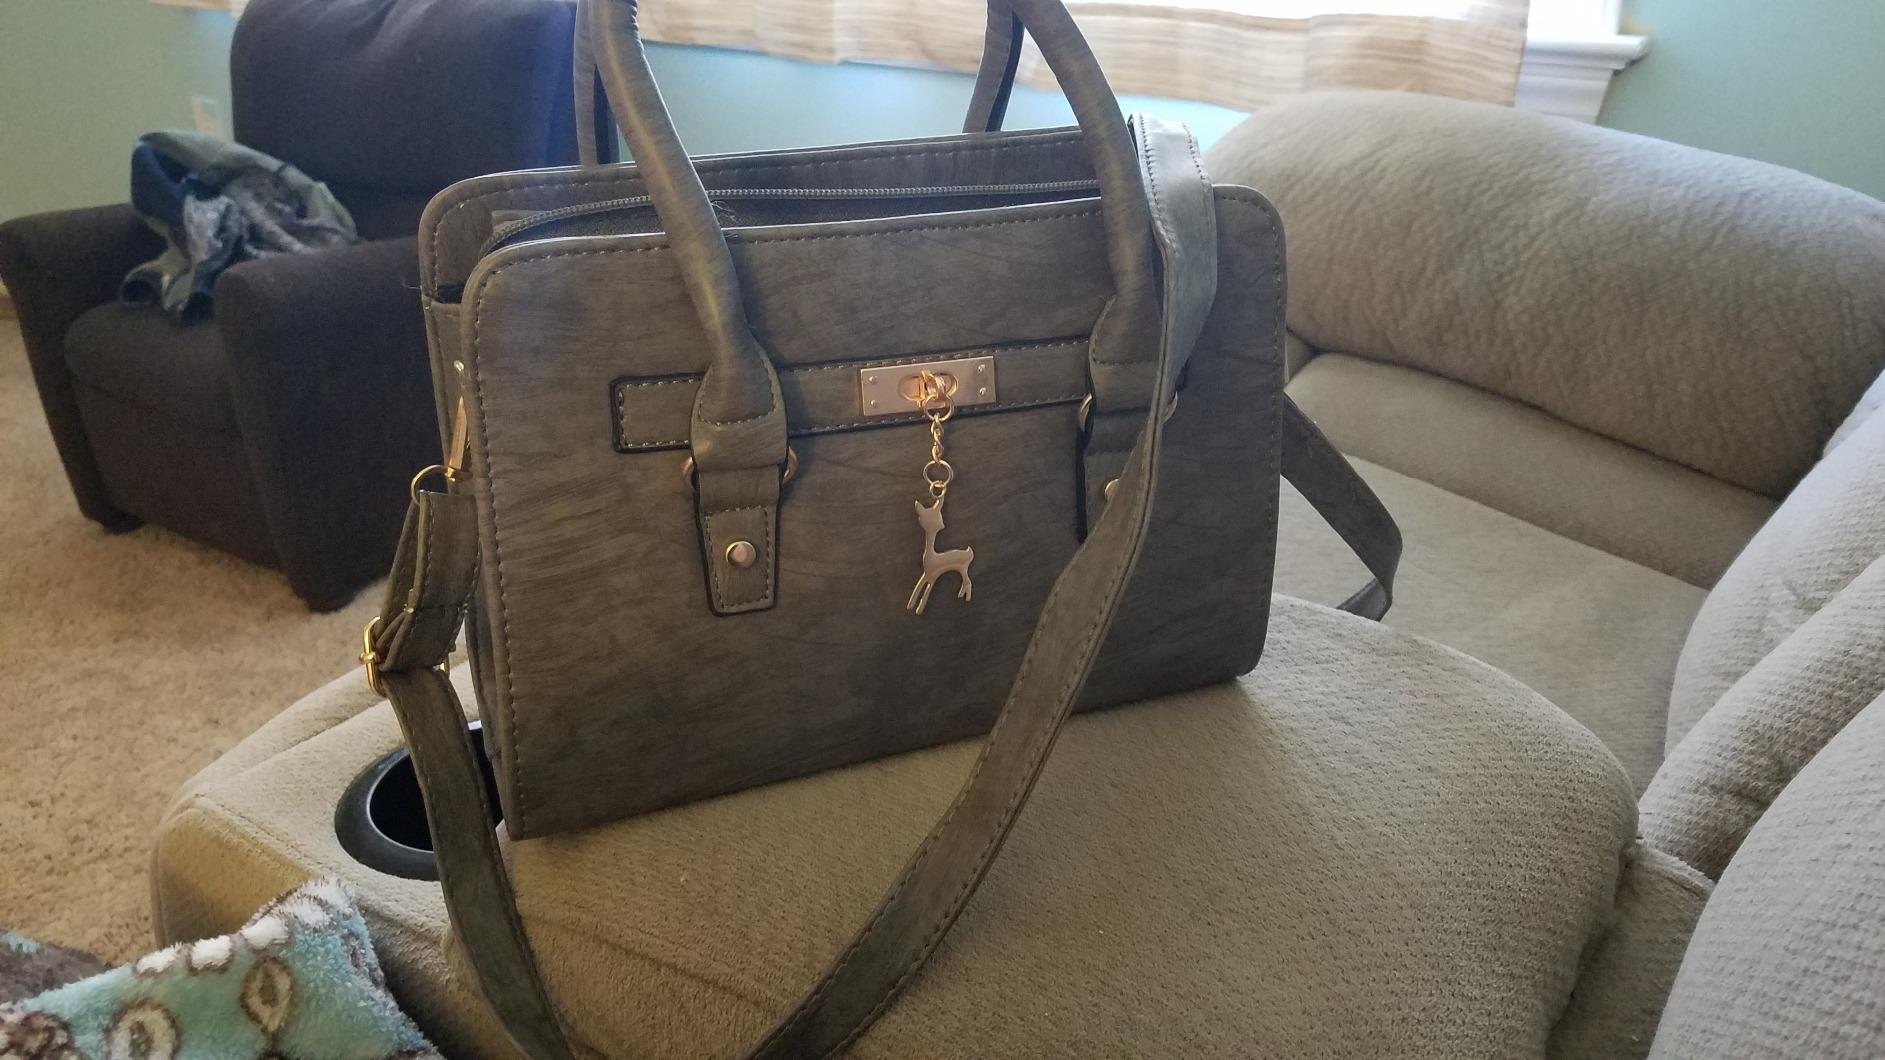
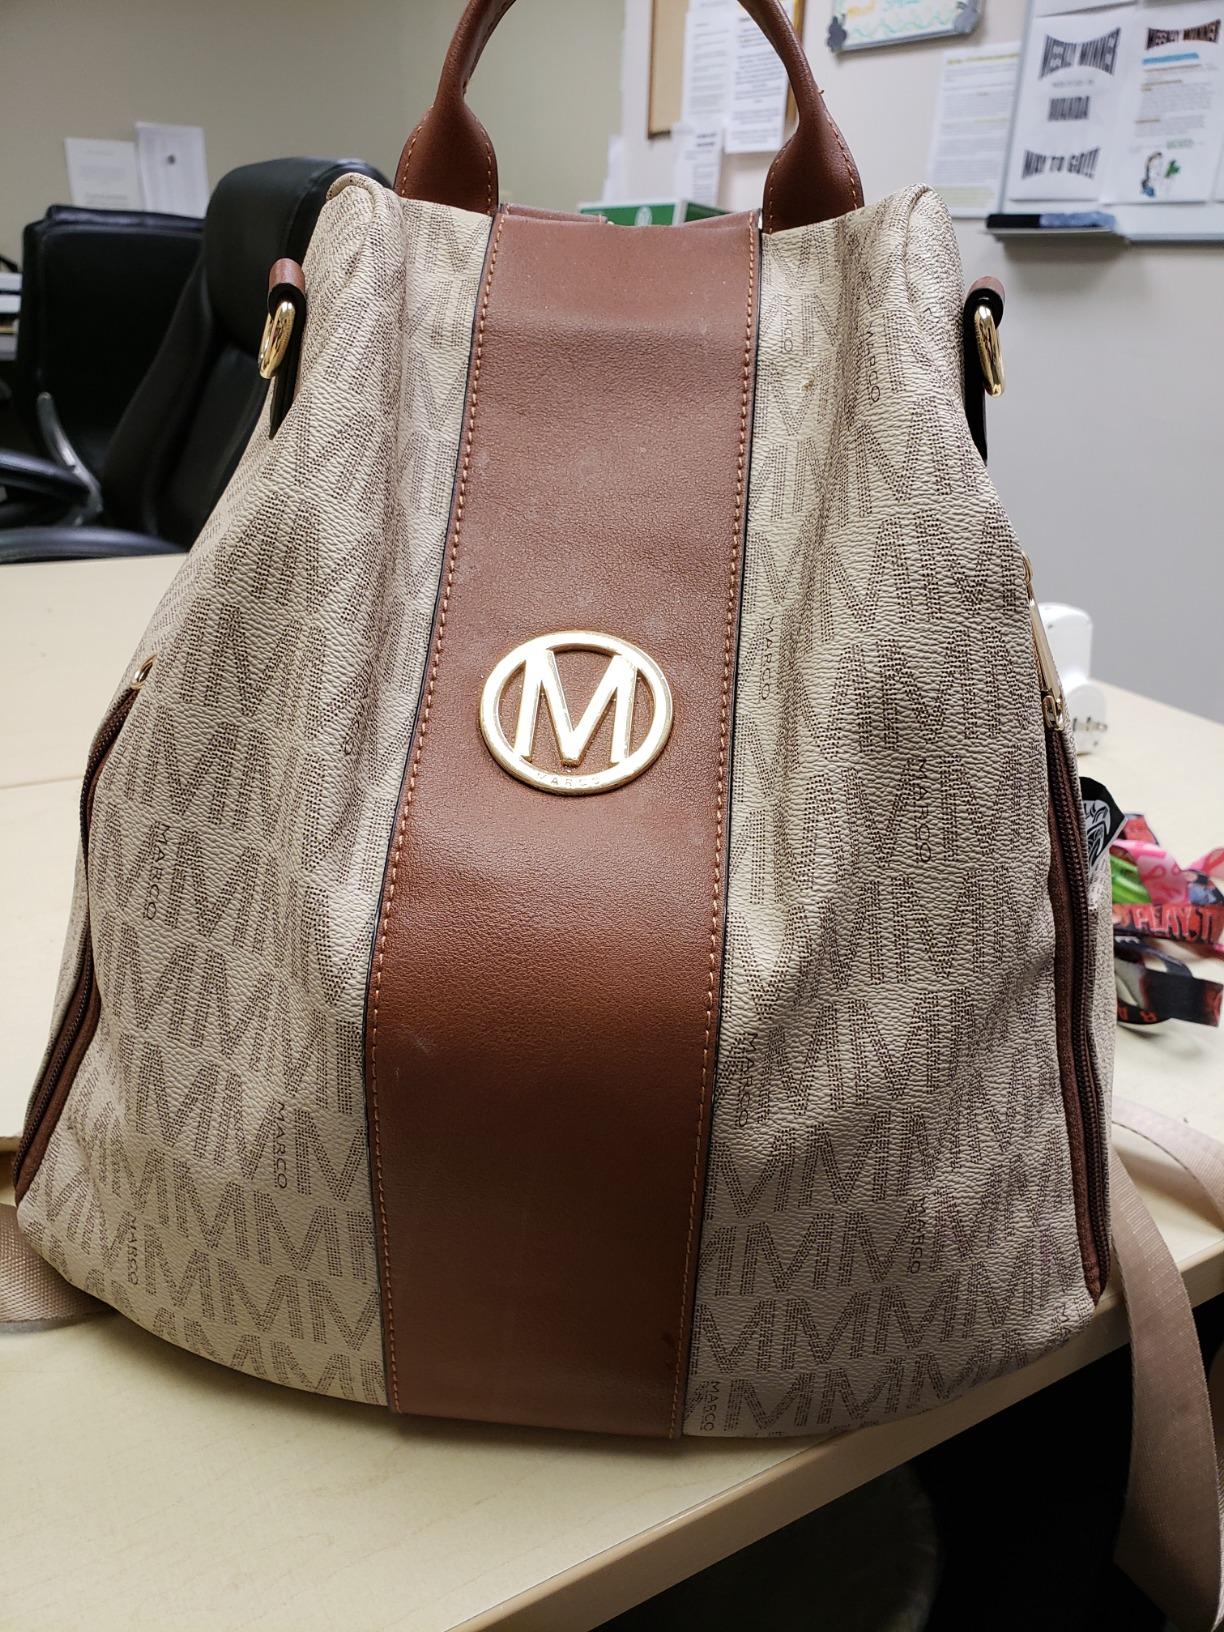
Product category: accessories_handbag
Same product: no